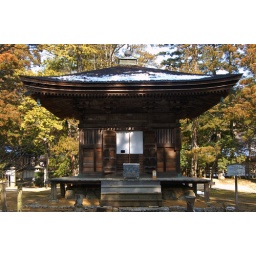
A wooden temple building in the forest at Mt. Koya.